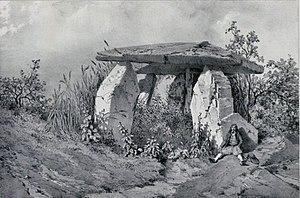
Adrien Dauzats
Plounéour-Trez [pluneuʁ tʁɛs] est une ancienne commune située sur la côte nord du département du Finistère, dans la région Bretagne, en France.
Adrien Dauzats, né à Bordeaux le 16 juillet 1804 et mort à Paris le 18 février 1868, est un artiste peintre orientaliste, aquarelliste, illustrateur et lithographe français.